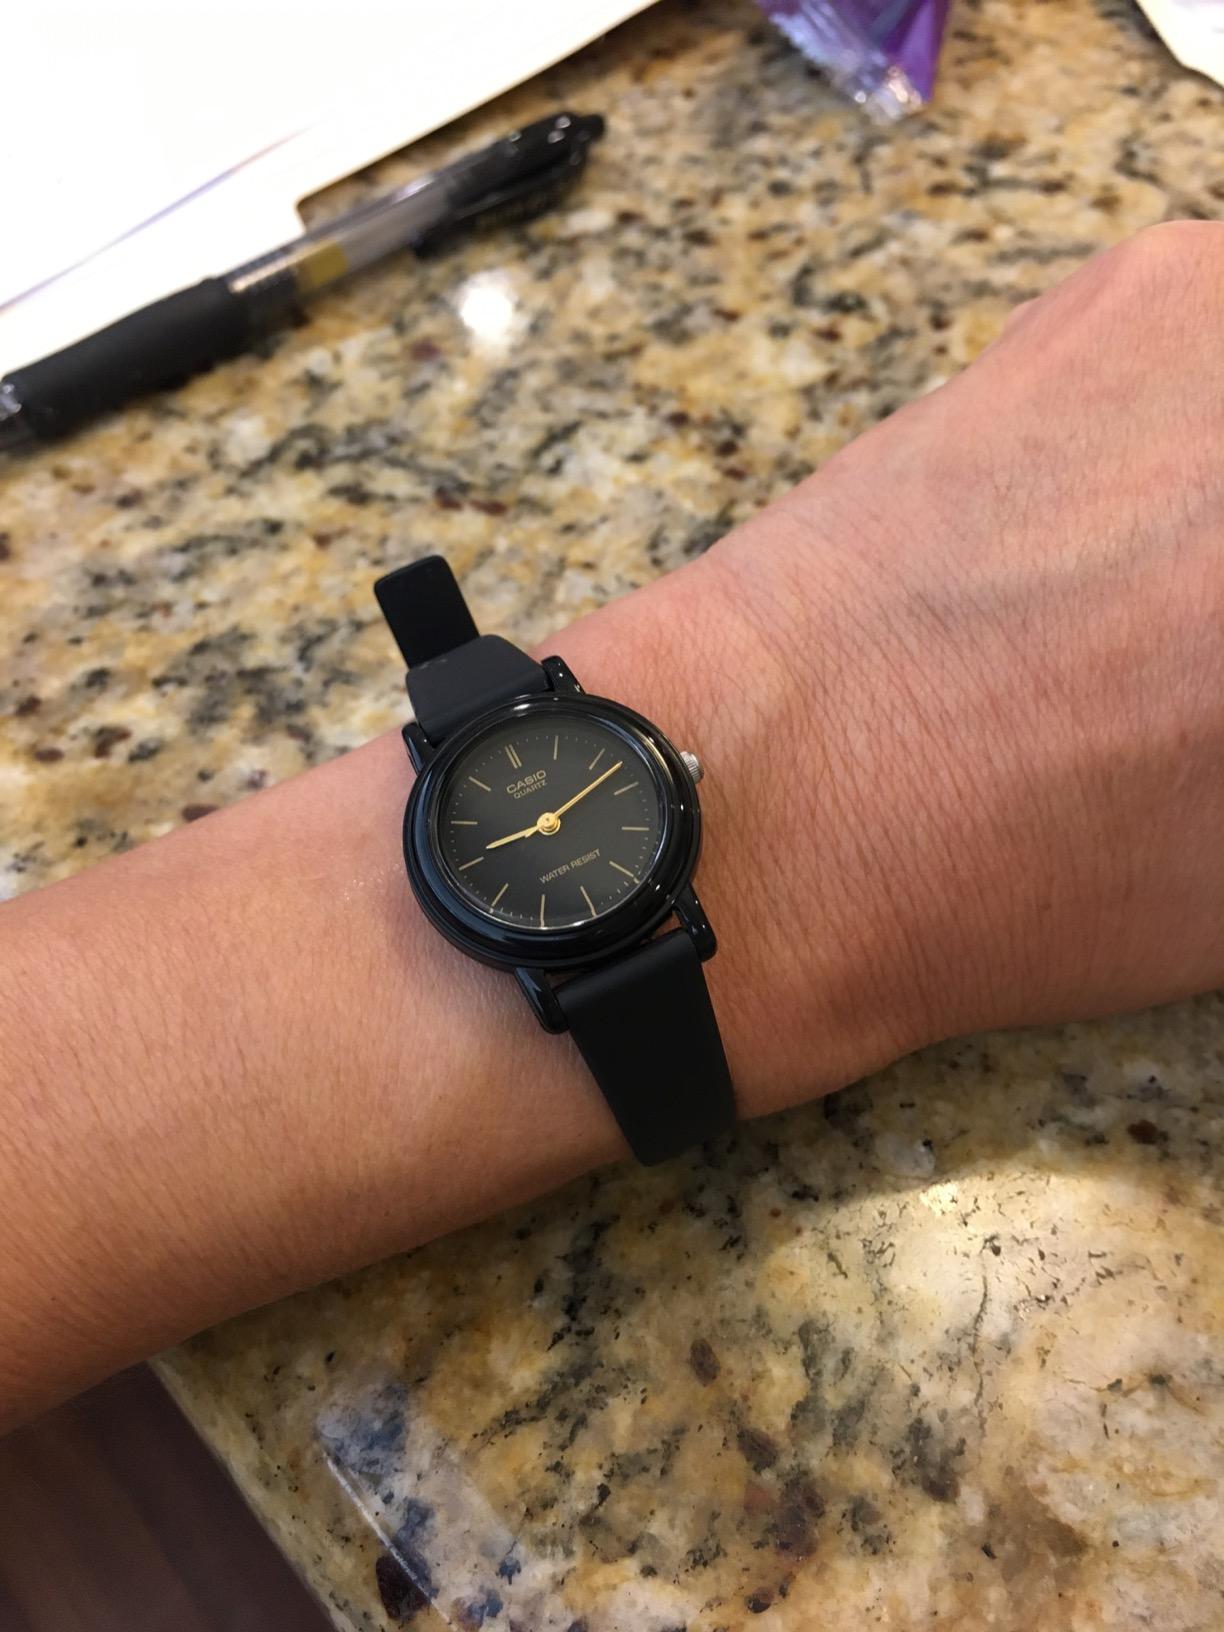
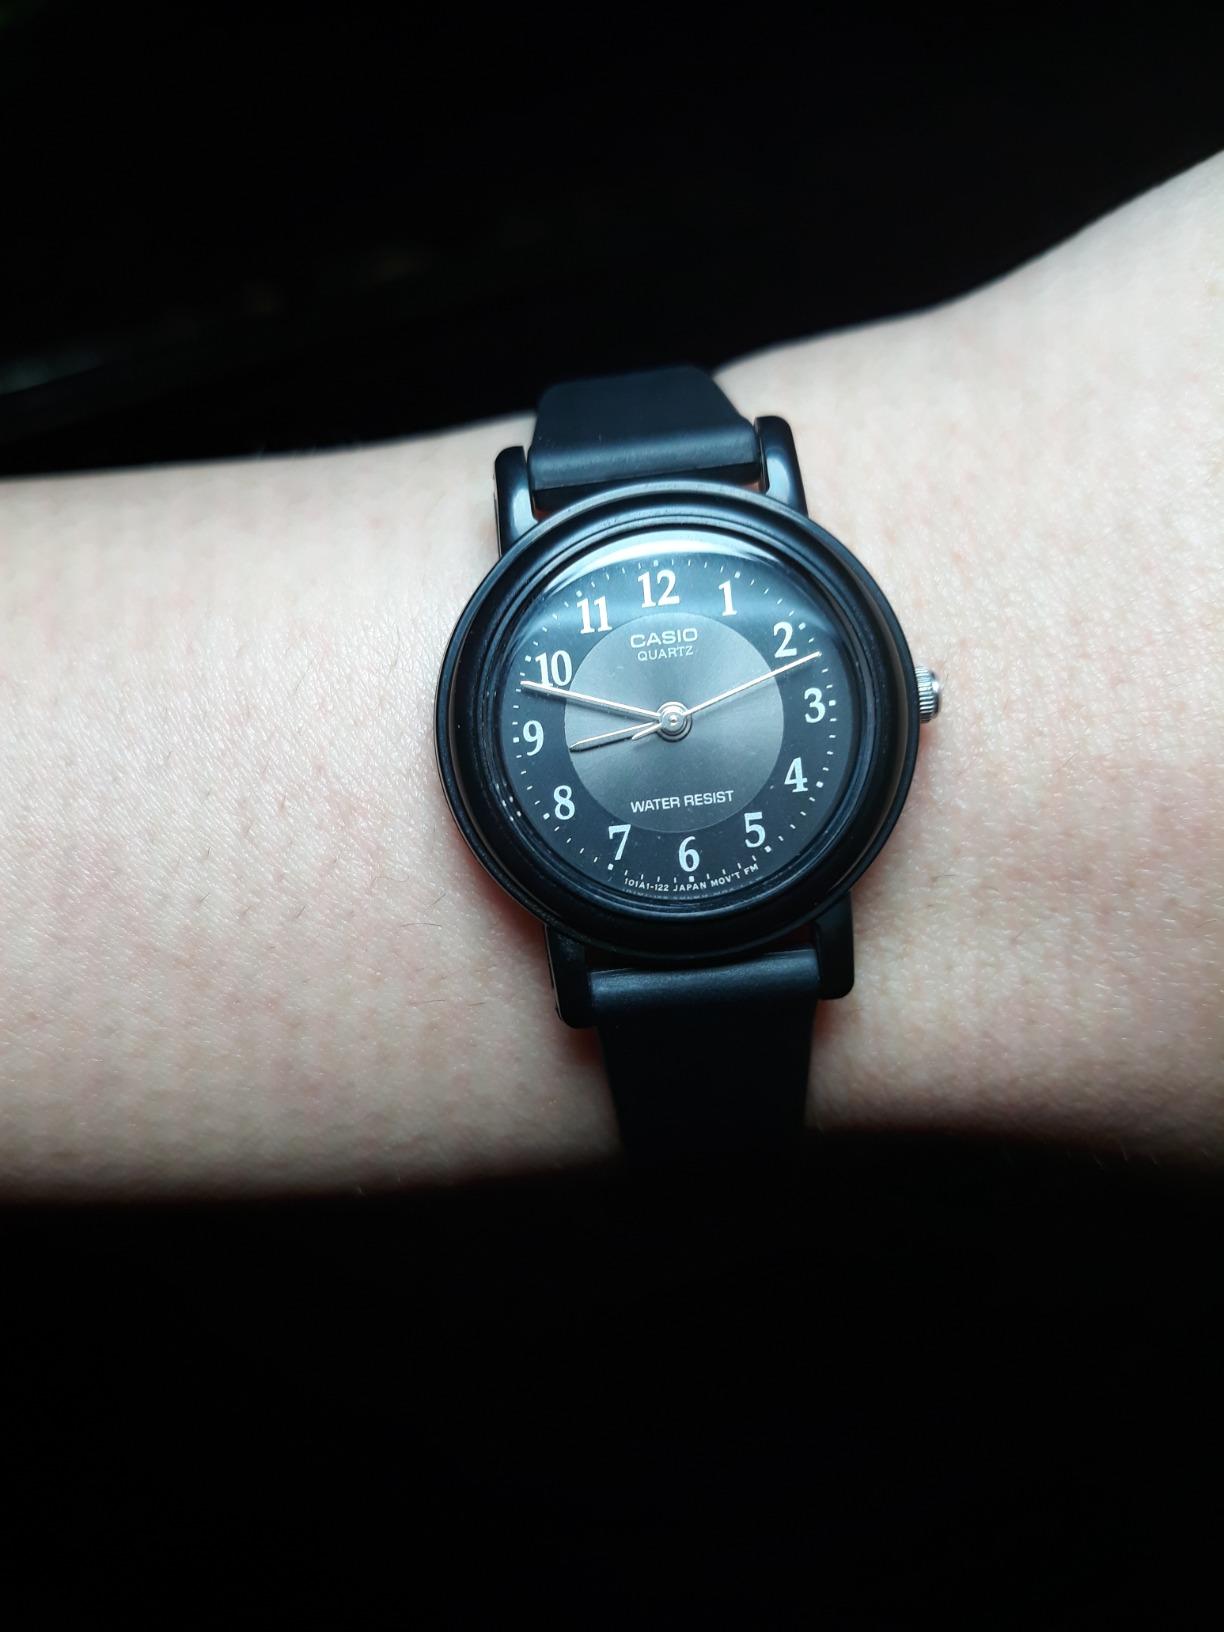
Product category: accessories_watch
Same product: no